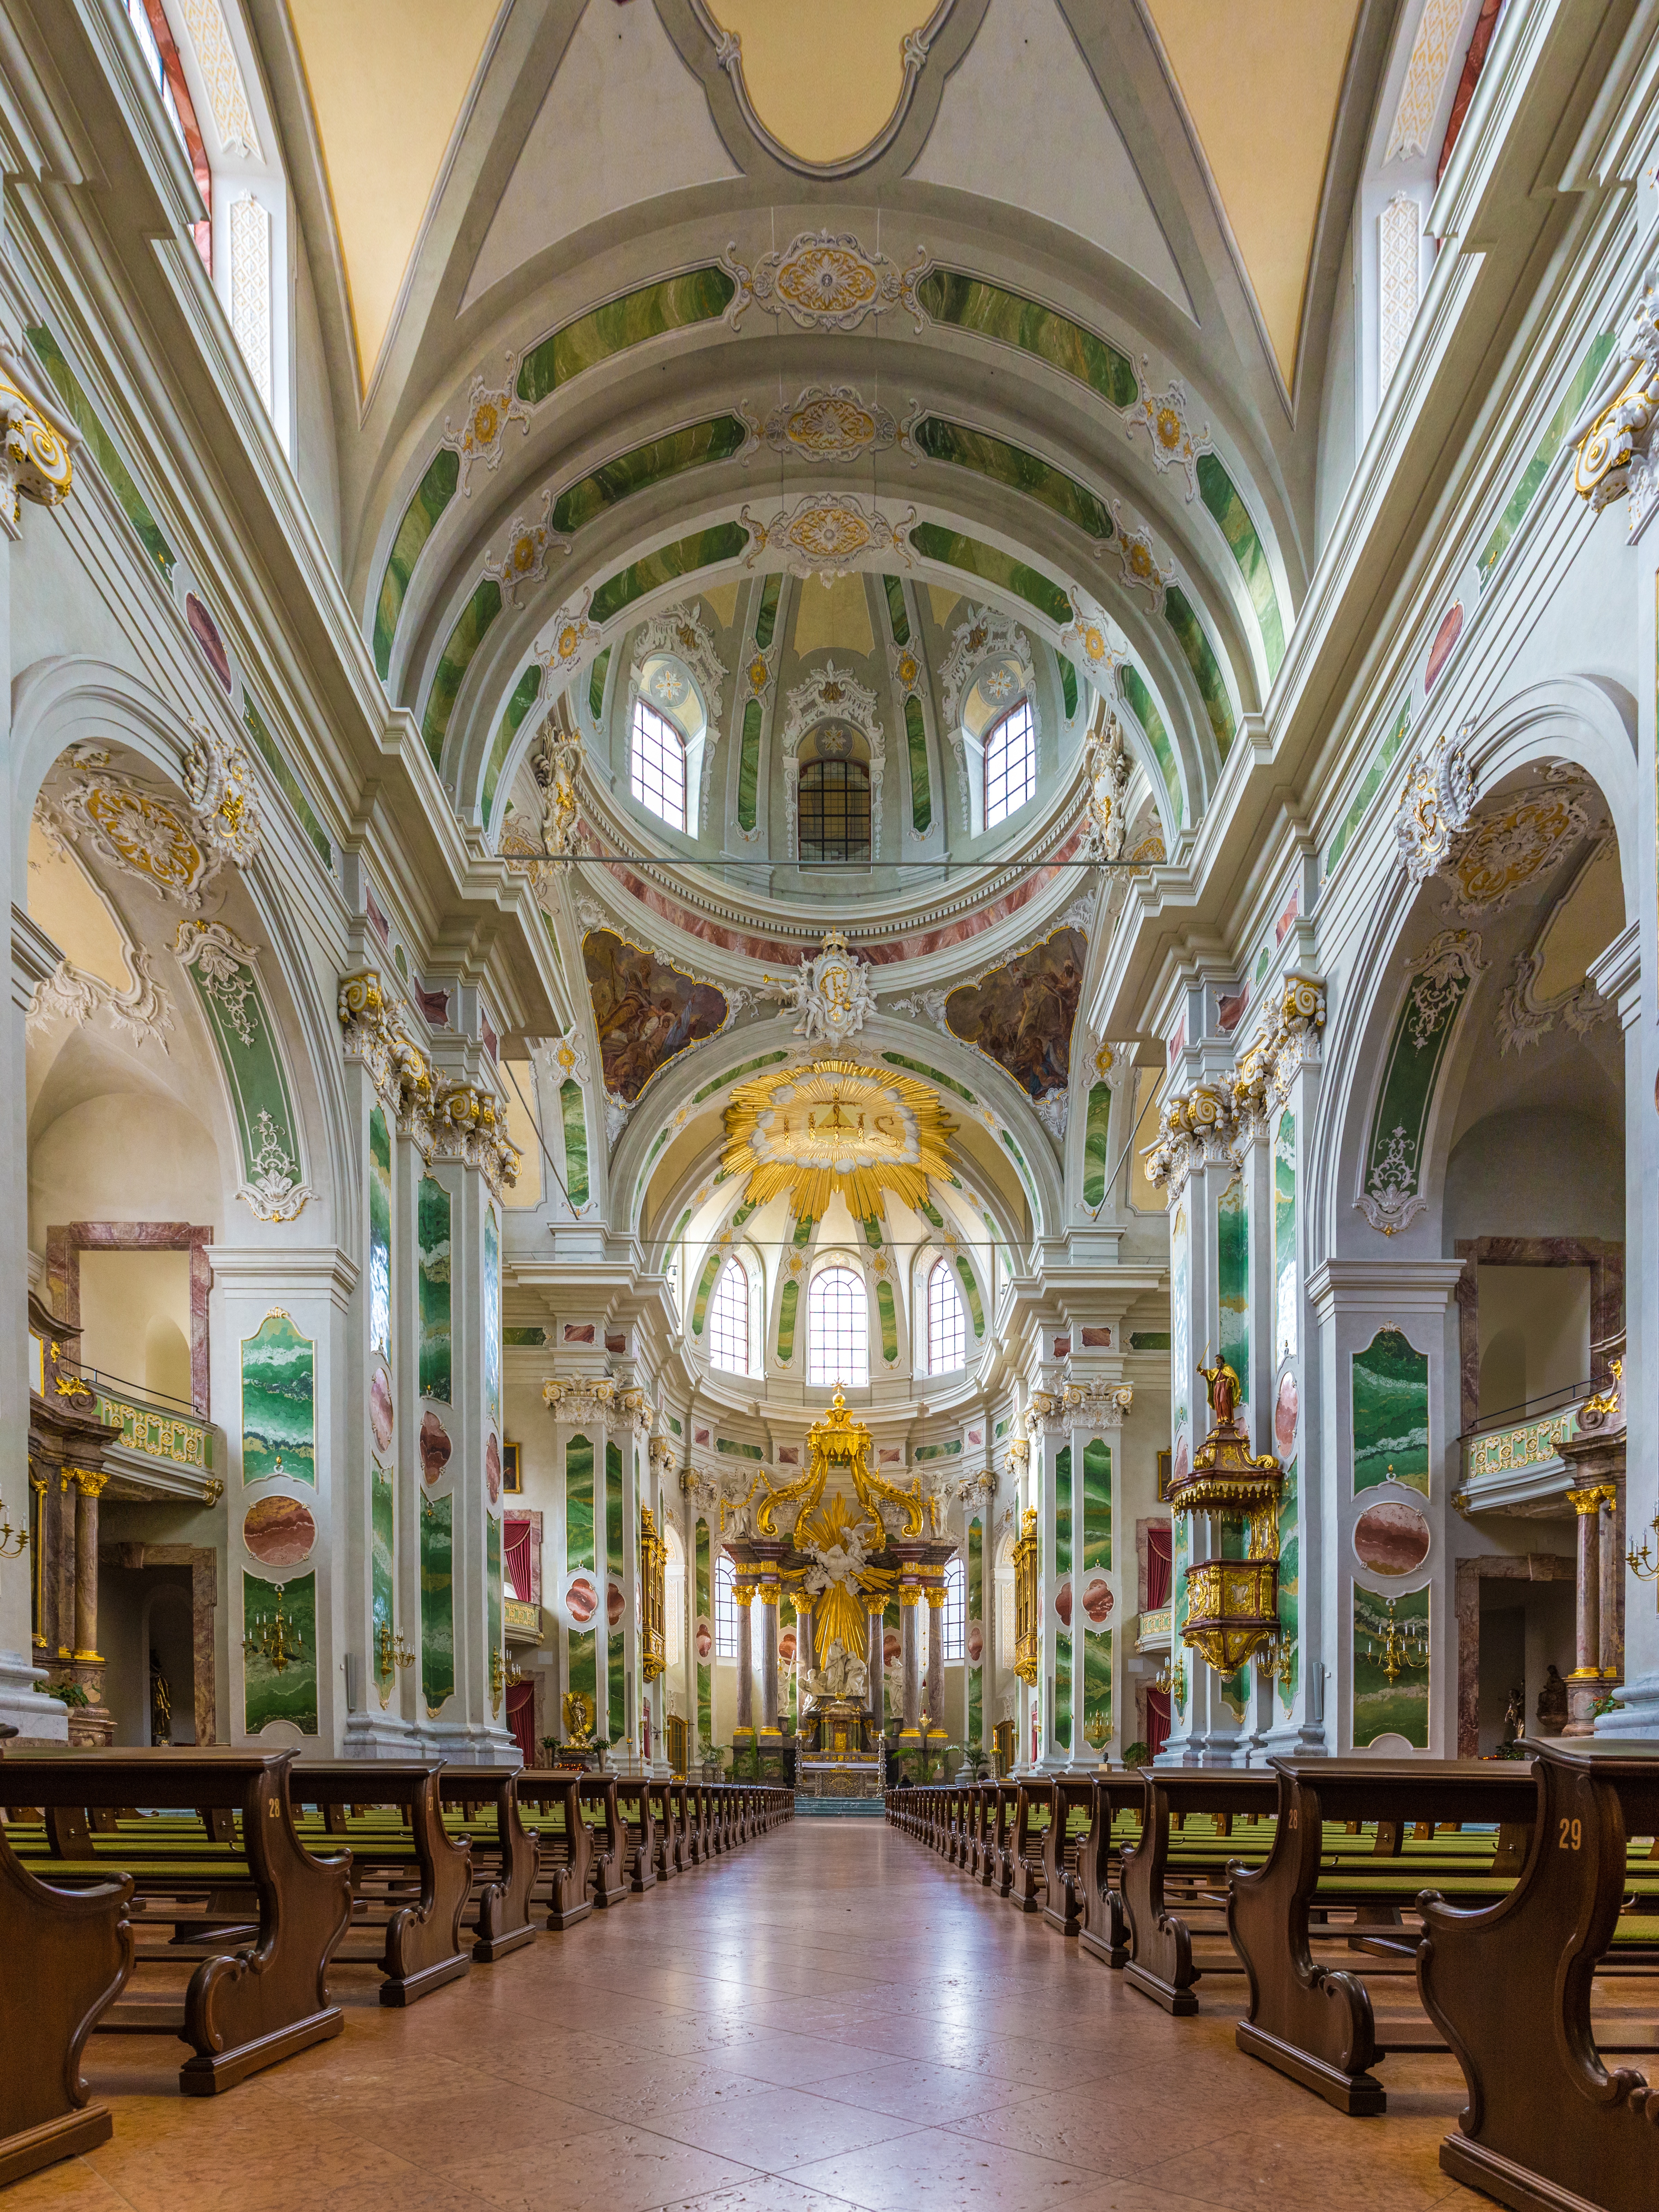
architecture, building, palace, religion, church, cathedral, chapel, place of worship, pray, aisle, catholic, library, faith, synagogue, arcade, basilica, estate, low angle shot, house of worship, roof ornaments